Gideon Kipketer

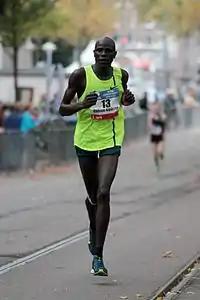
Kipketer at the 2014 Amsterdam Marathon.

Gideon Kipketer is a Kenyan long-distance runner, who specialises in road running events. Kipketer formerly part of the NN Running Team, an international team of elite long-distance runners and moved to Venator Sports Management (a sports management agency based in the UK) in 2023.